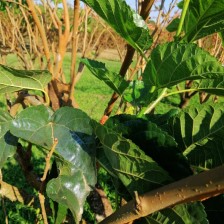
Variety: BlackOodTurkey